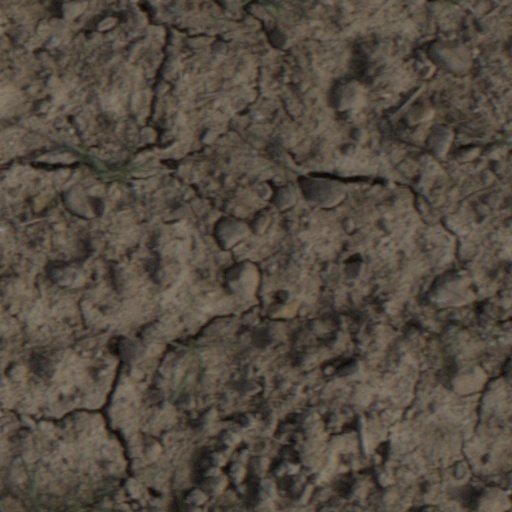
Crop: wheat